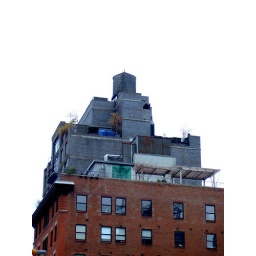
castle in the sky